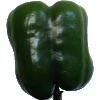
Label: green_pepper